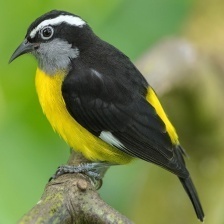
Species: BANANAQUIT
Scientific name: COEREBA FLAVEOLA